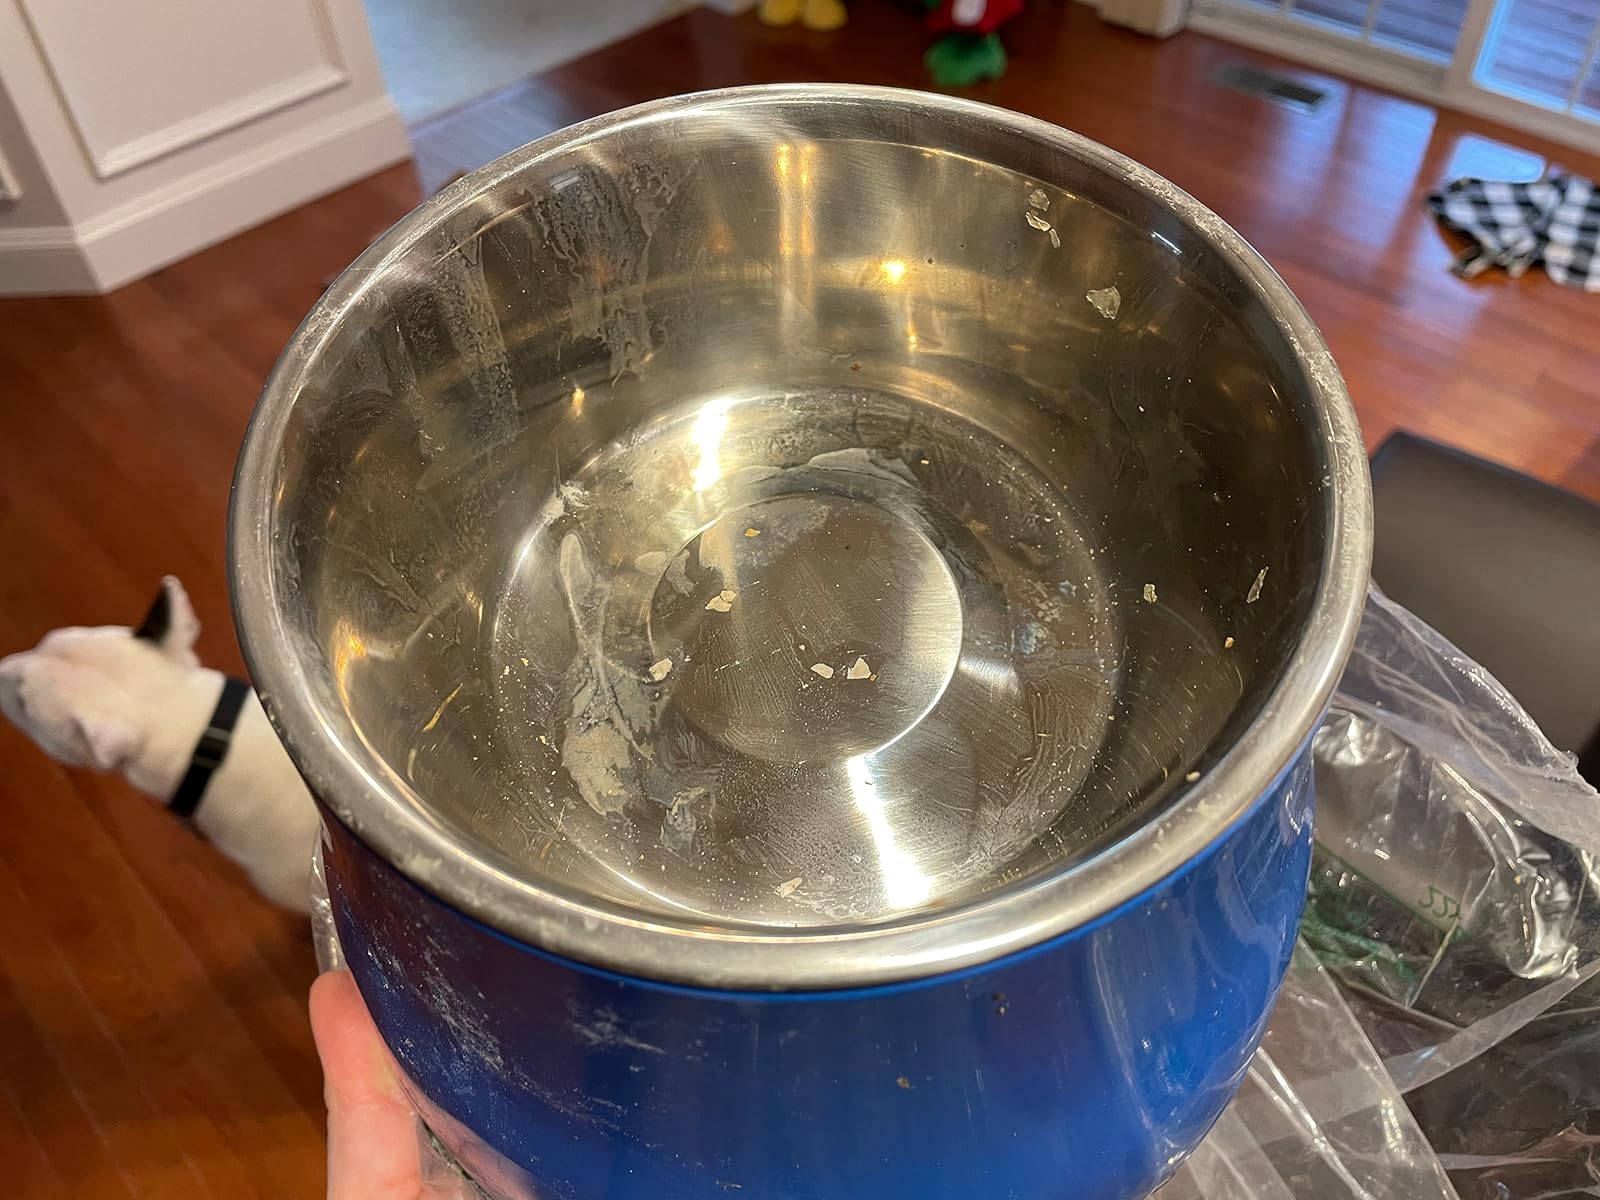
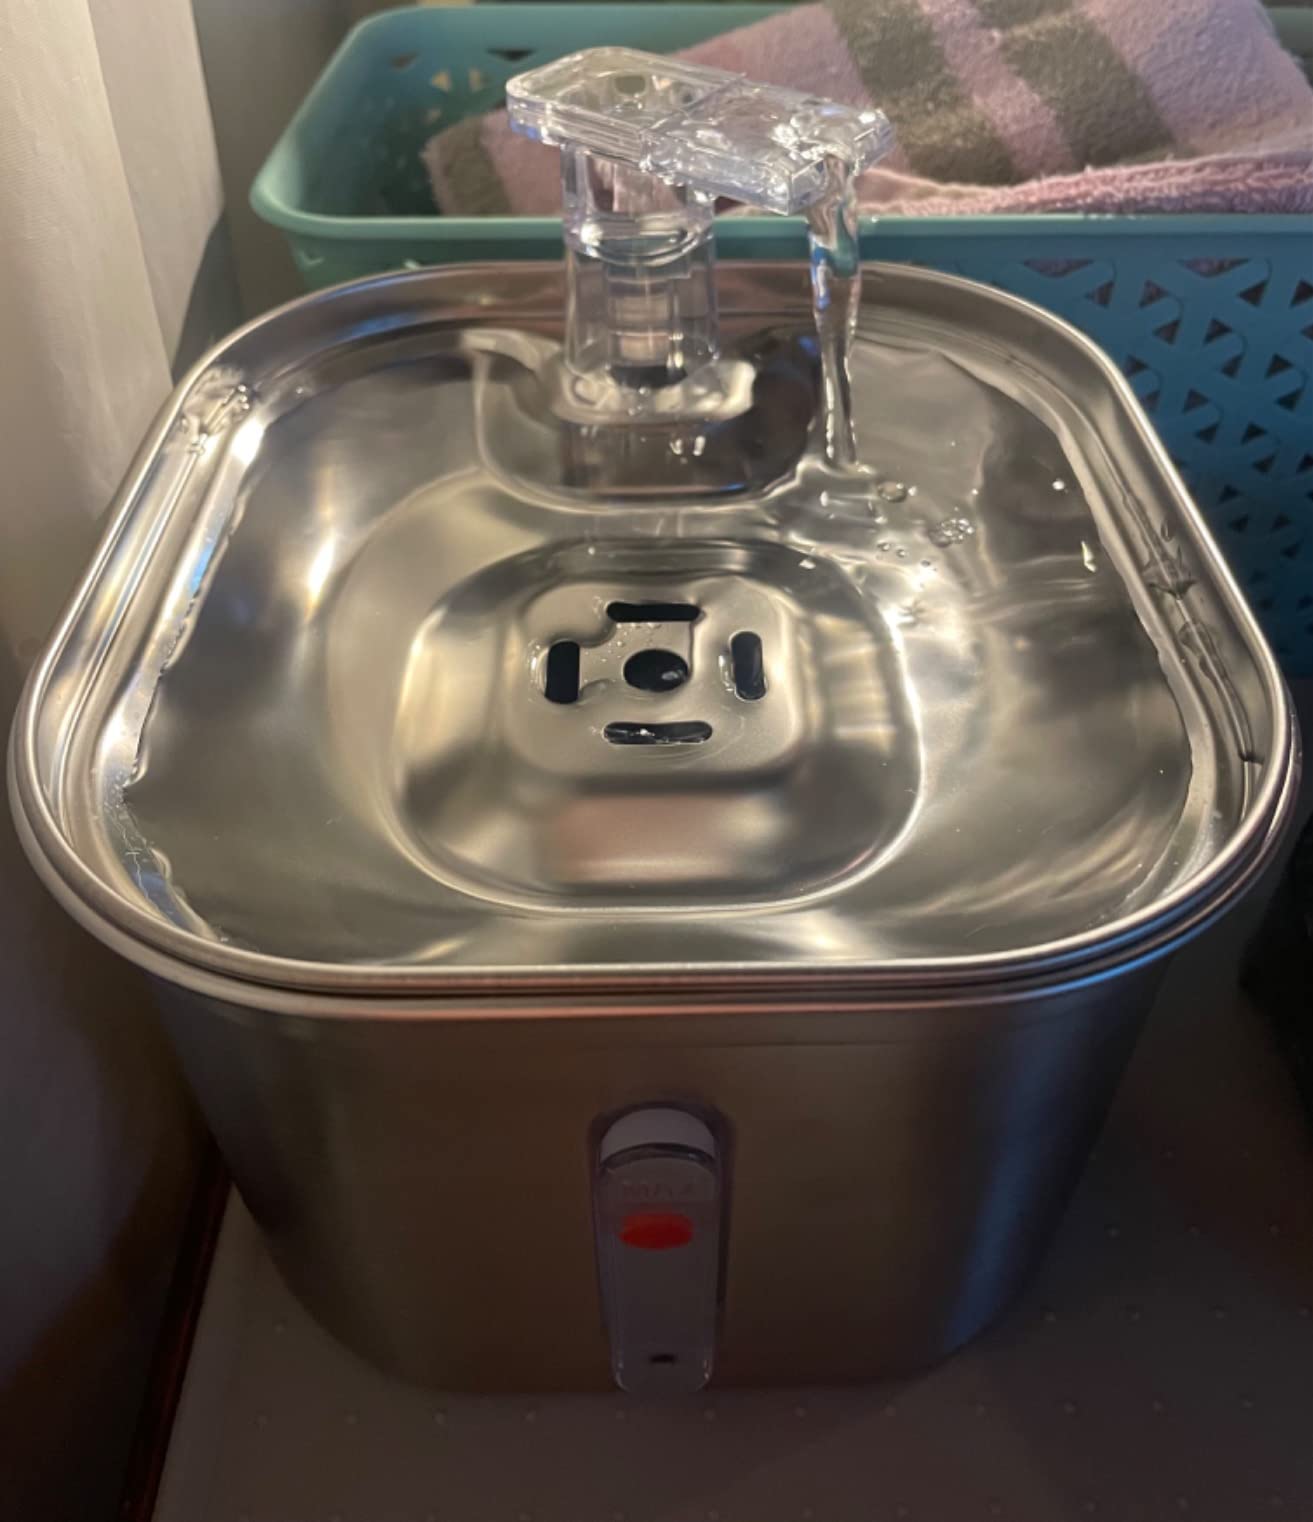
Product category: items_bowl
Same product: no